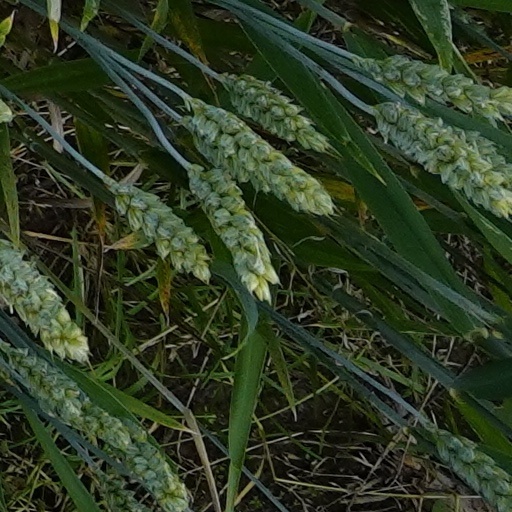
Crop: wheat